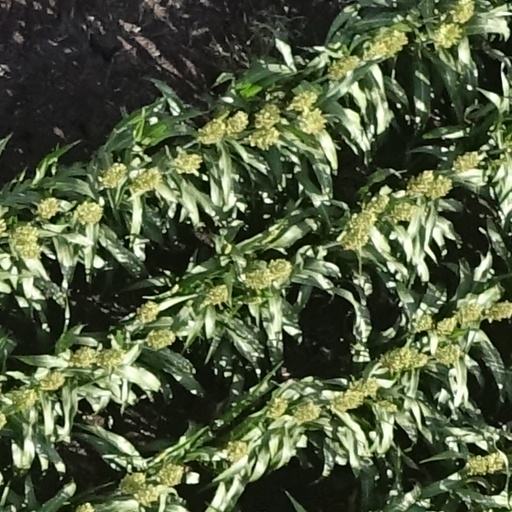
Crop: sorghum